Chaouia (Morocco)

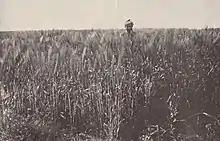
A farmer in a field of barley in the Chaouia, published August 15, 1917 in the magazine "France-Maroc".

Geographically, the Chaouia can be divided into two sub-regions: low and high. The low Chaouia being the coastal part while the high Chaouia is further inland. Soils vary in fertility: The dark tirs is prized for its high yields and is found among the Mdhakra, Ouled Hriz and Oulad said. There is also the red hamri terra rossa.